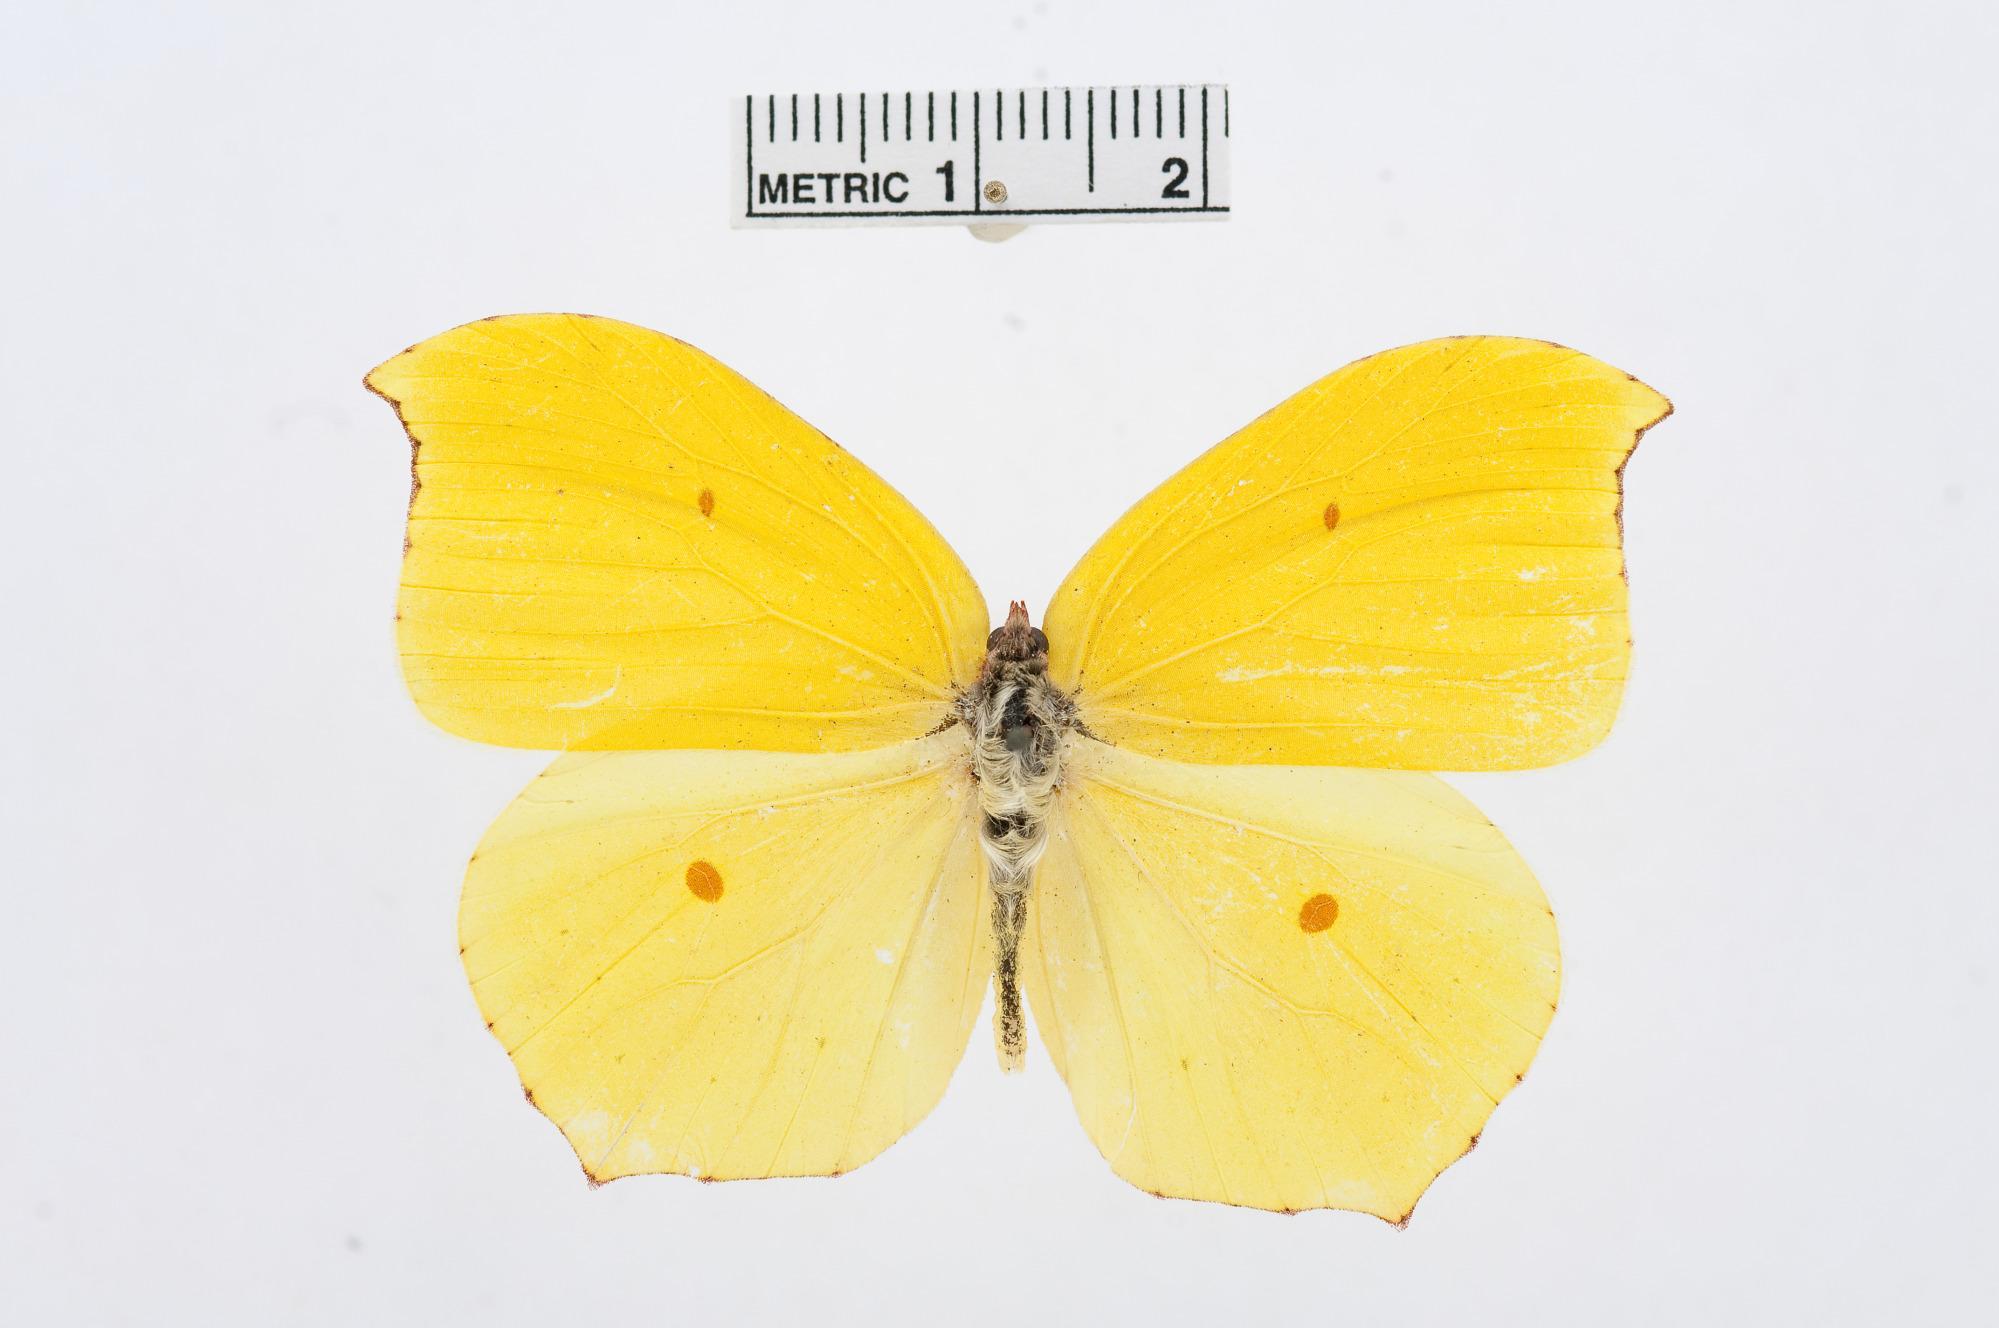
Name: Gonepteryx burmensis
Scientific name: Gonepteryx burmensis
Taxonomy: Animalia, Arthropoda, Hexapoda, Insecta, Lepidoptera, Pieridae, Coliadinae